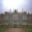
Label: castle